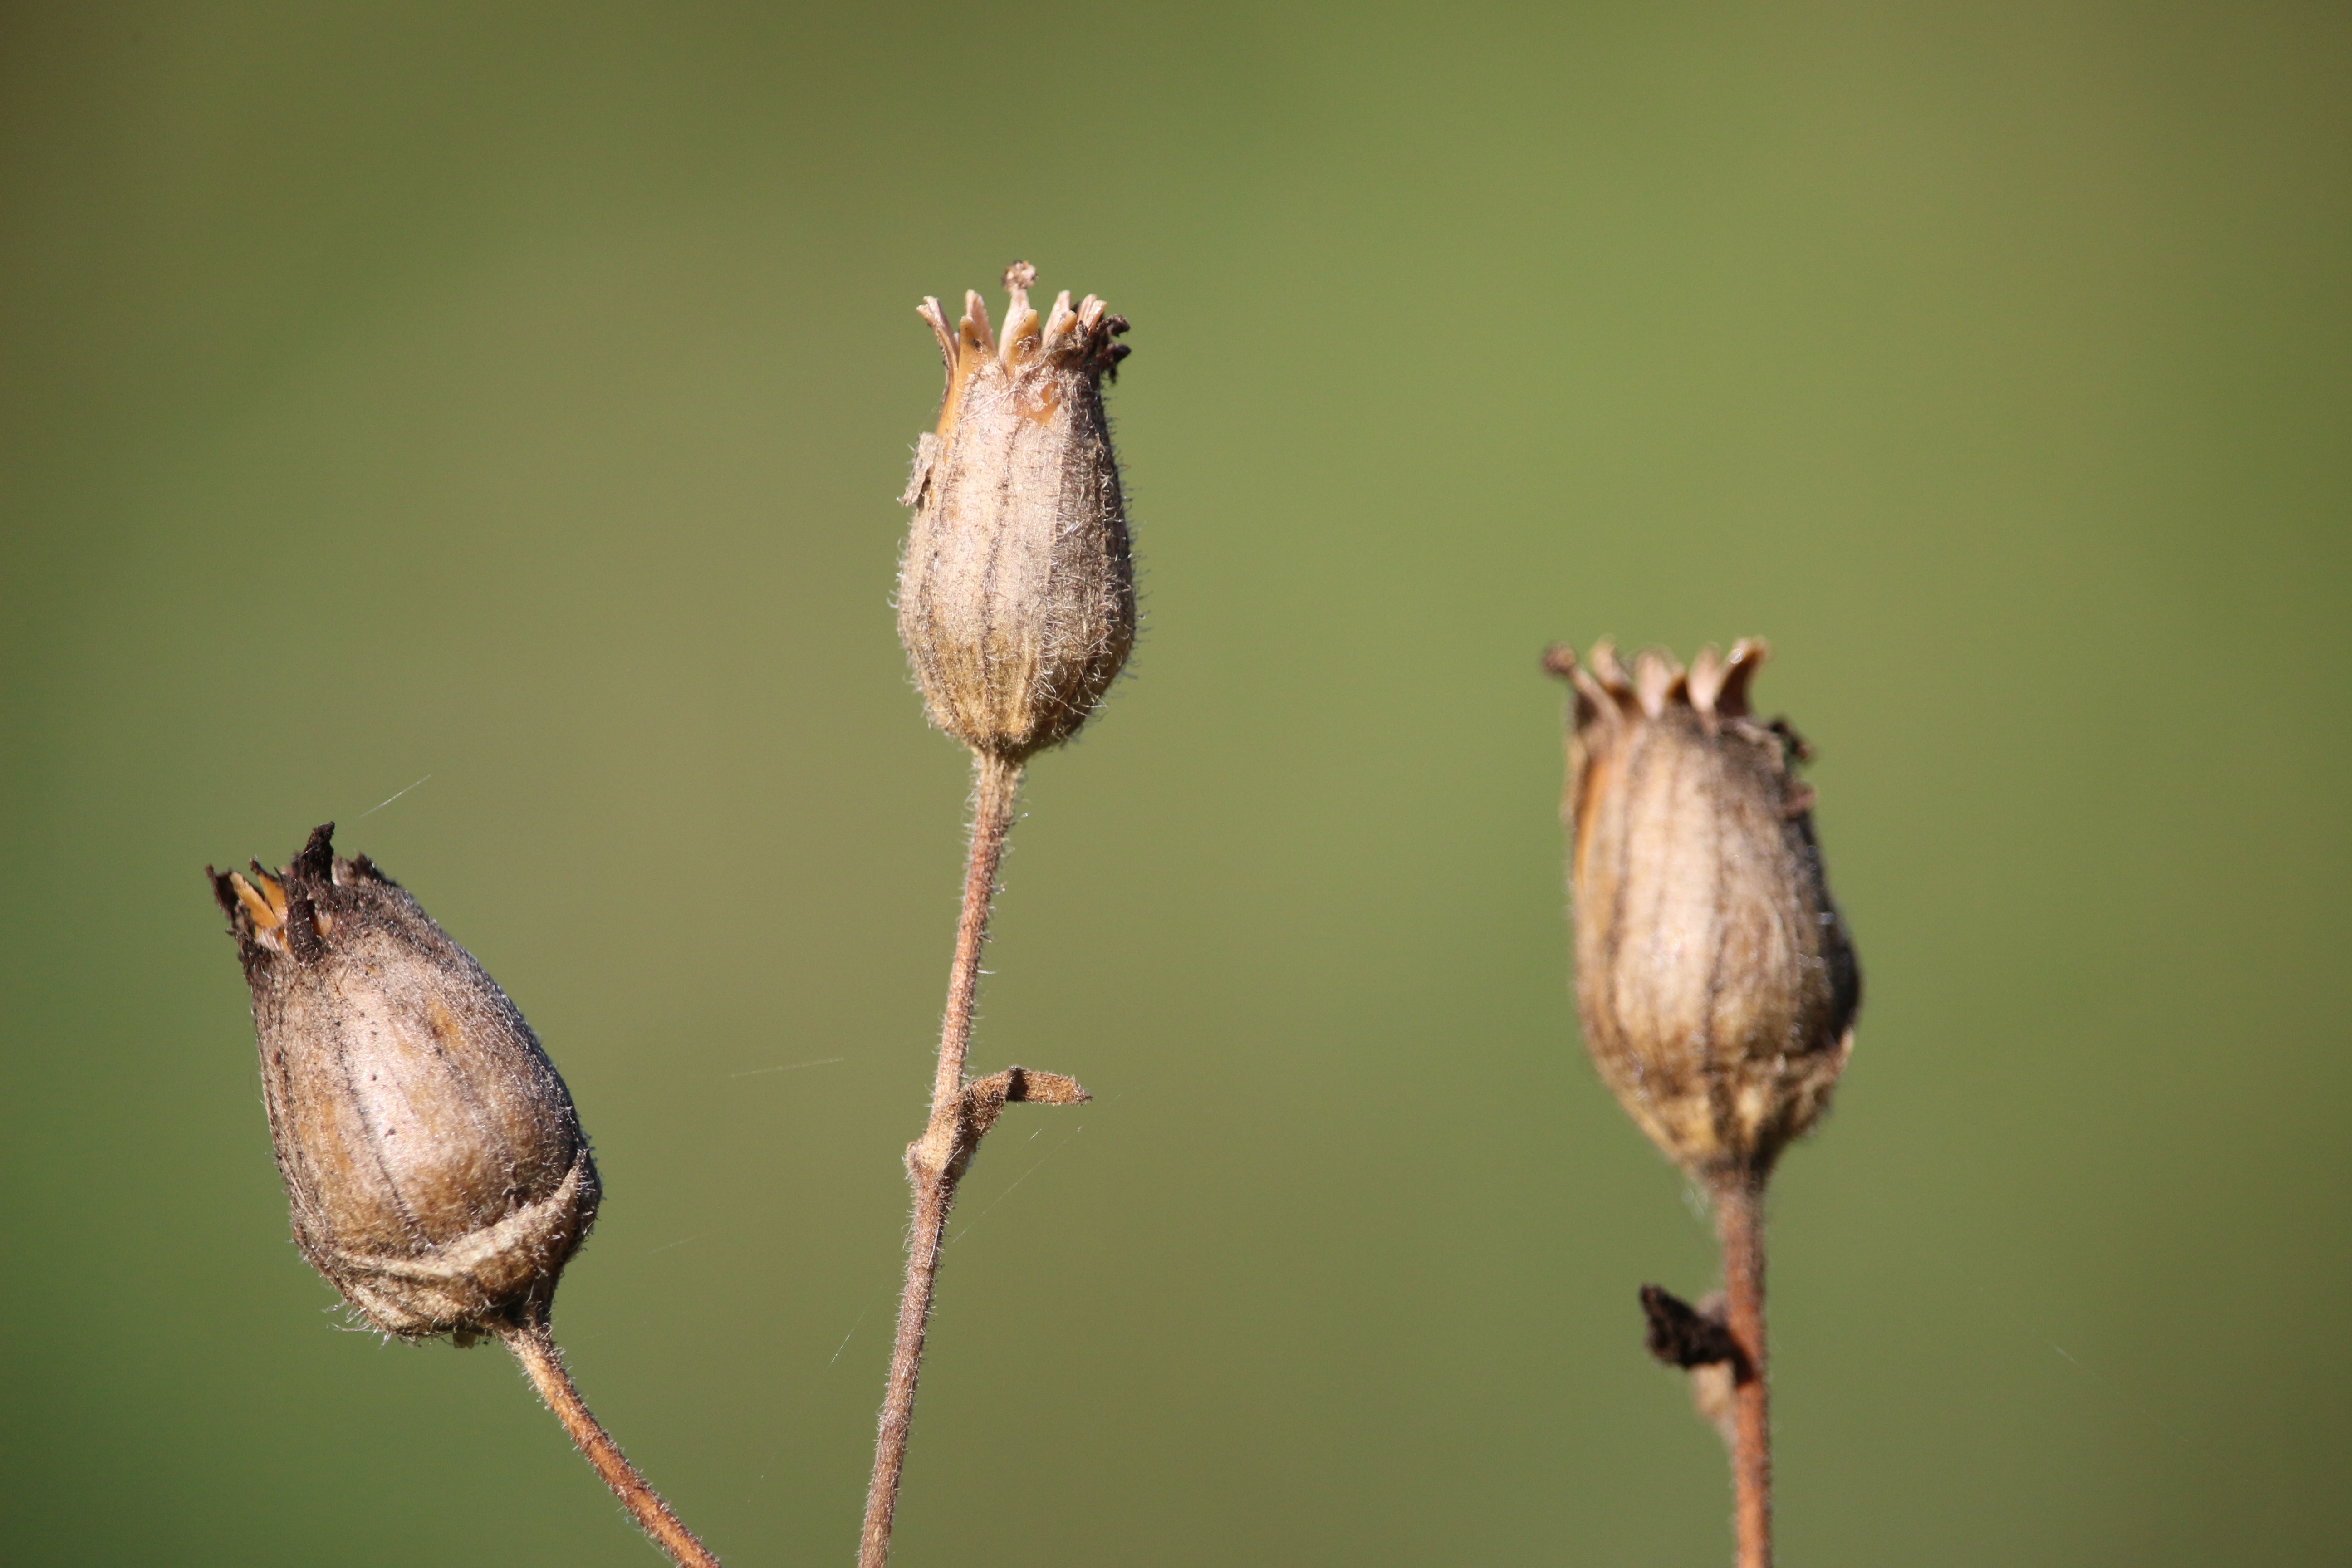
nature, branch, plant, photography, leaf, flower, wildlife, botany, flora, fauna, wildflower, close up, klatschmohn, poppy, bud, faded, wren, macro photography, boll, poppy capsule, grass family, plant stem, thorns spines and prickles